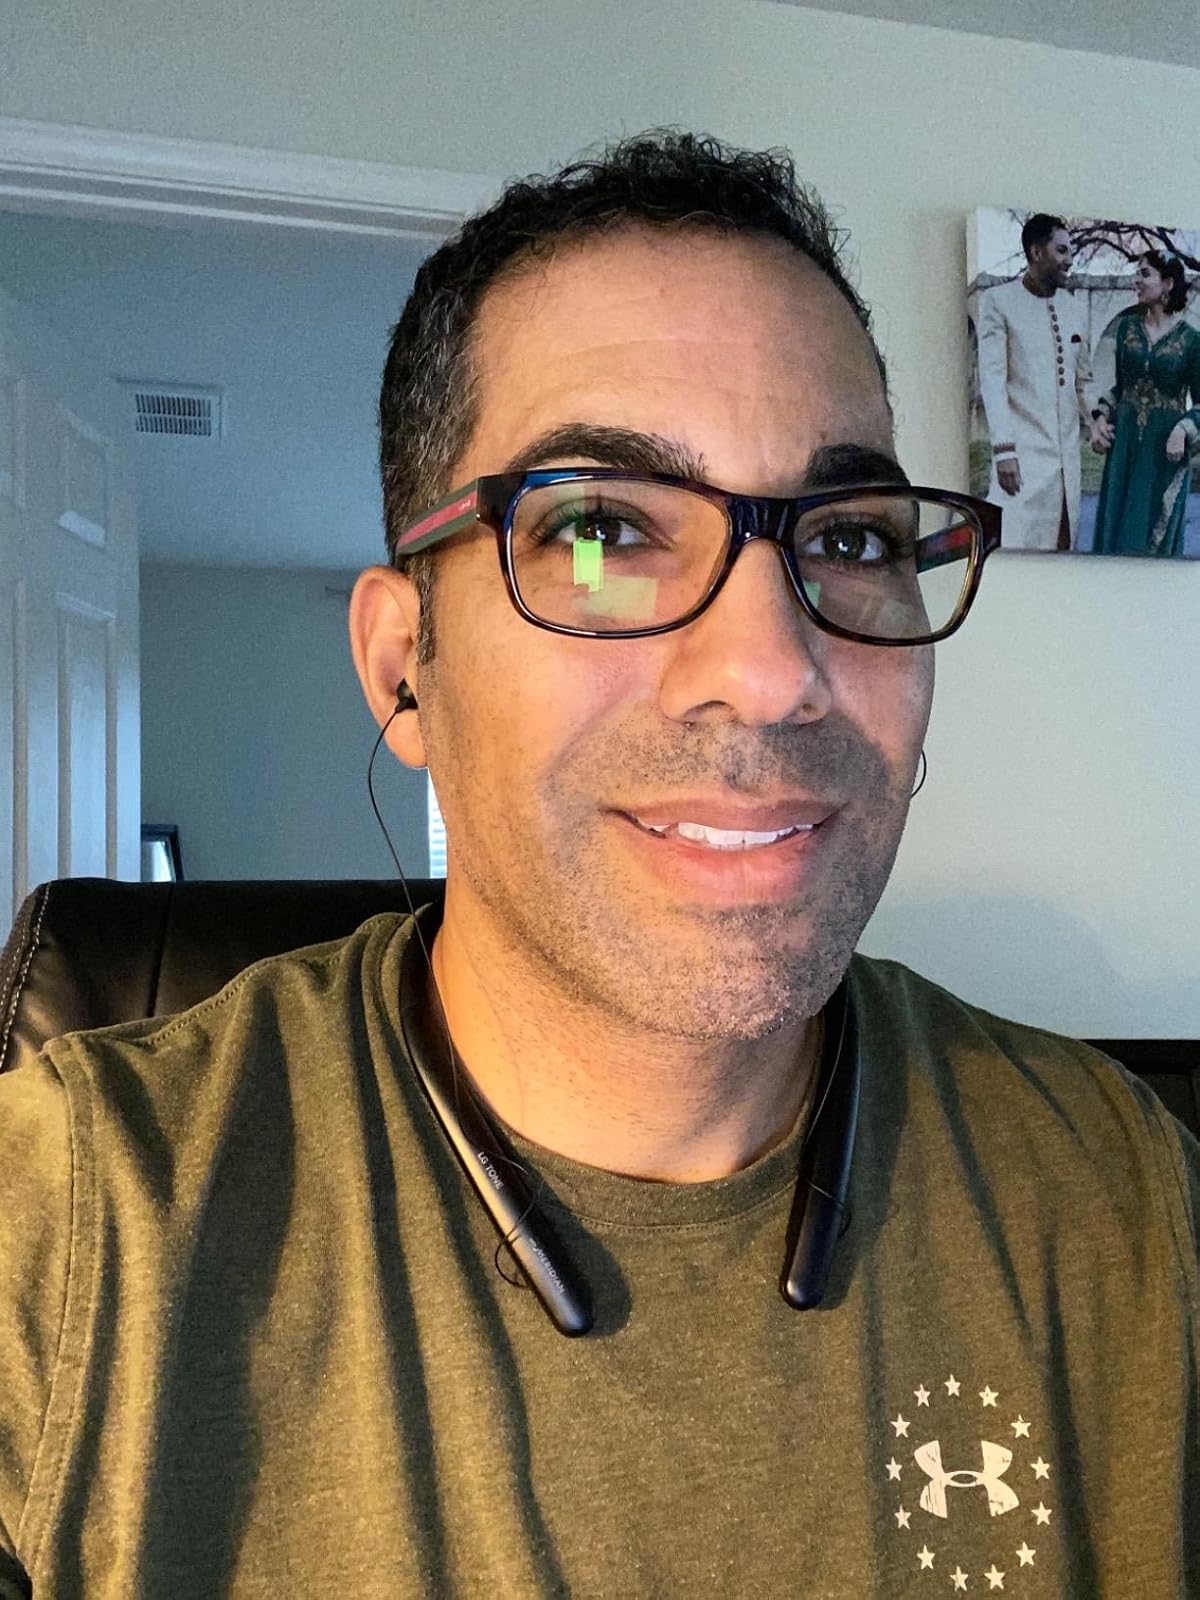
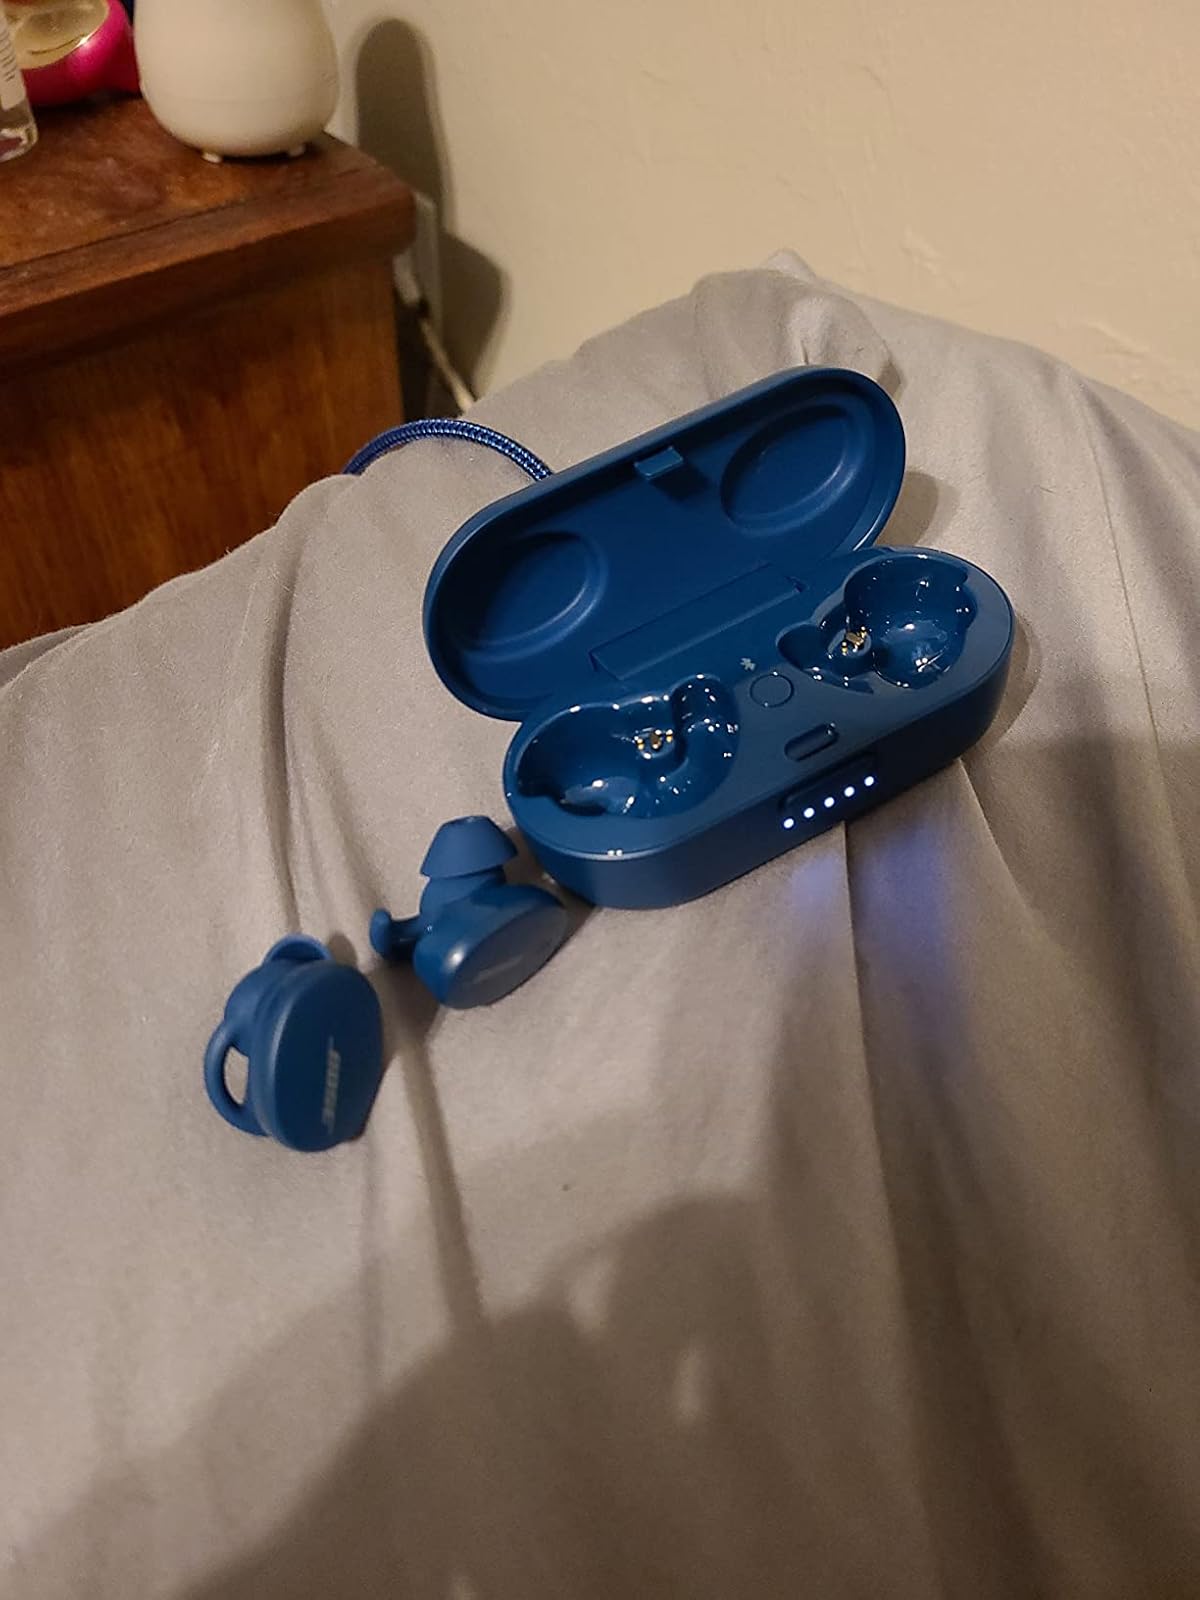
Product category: earbuds
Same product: no